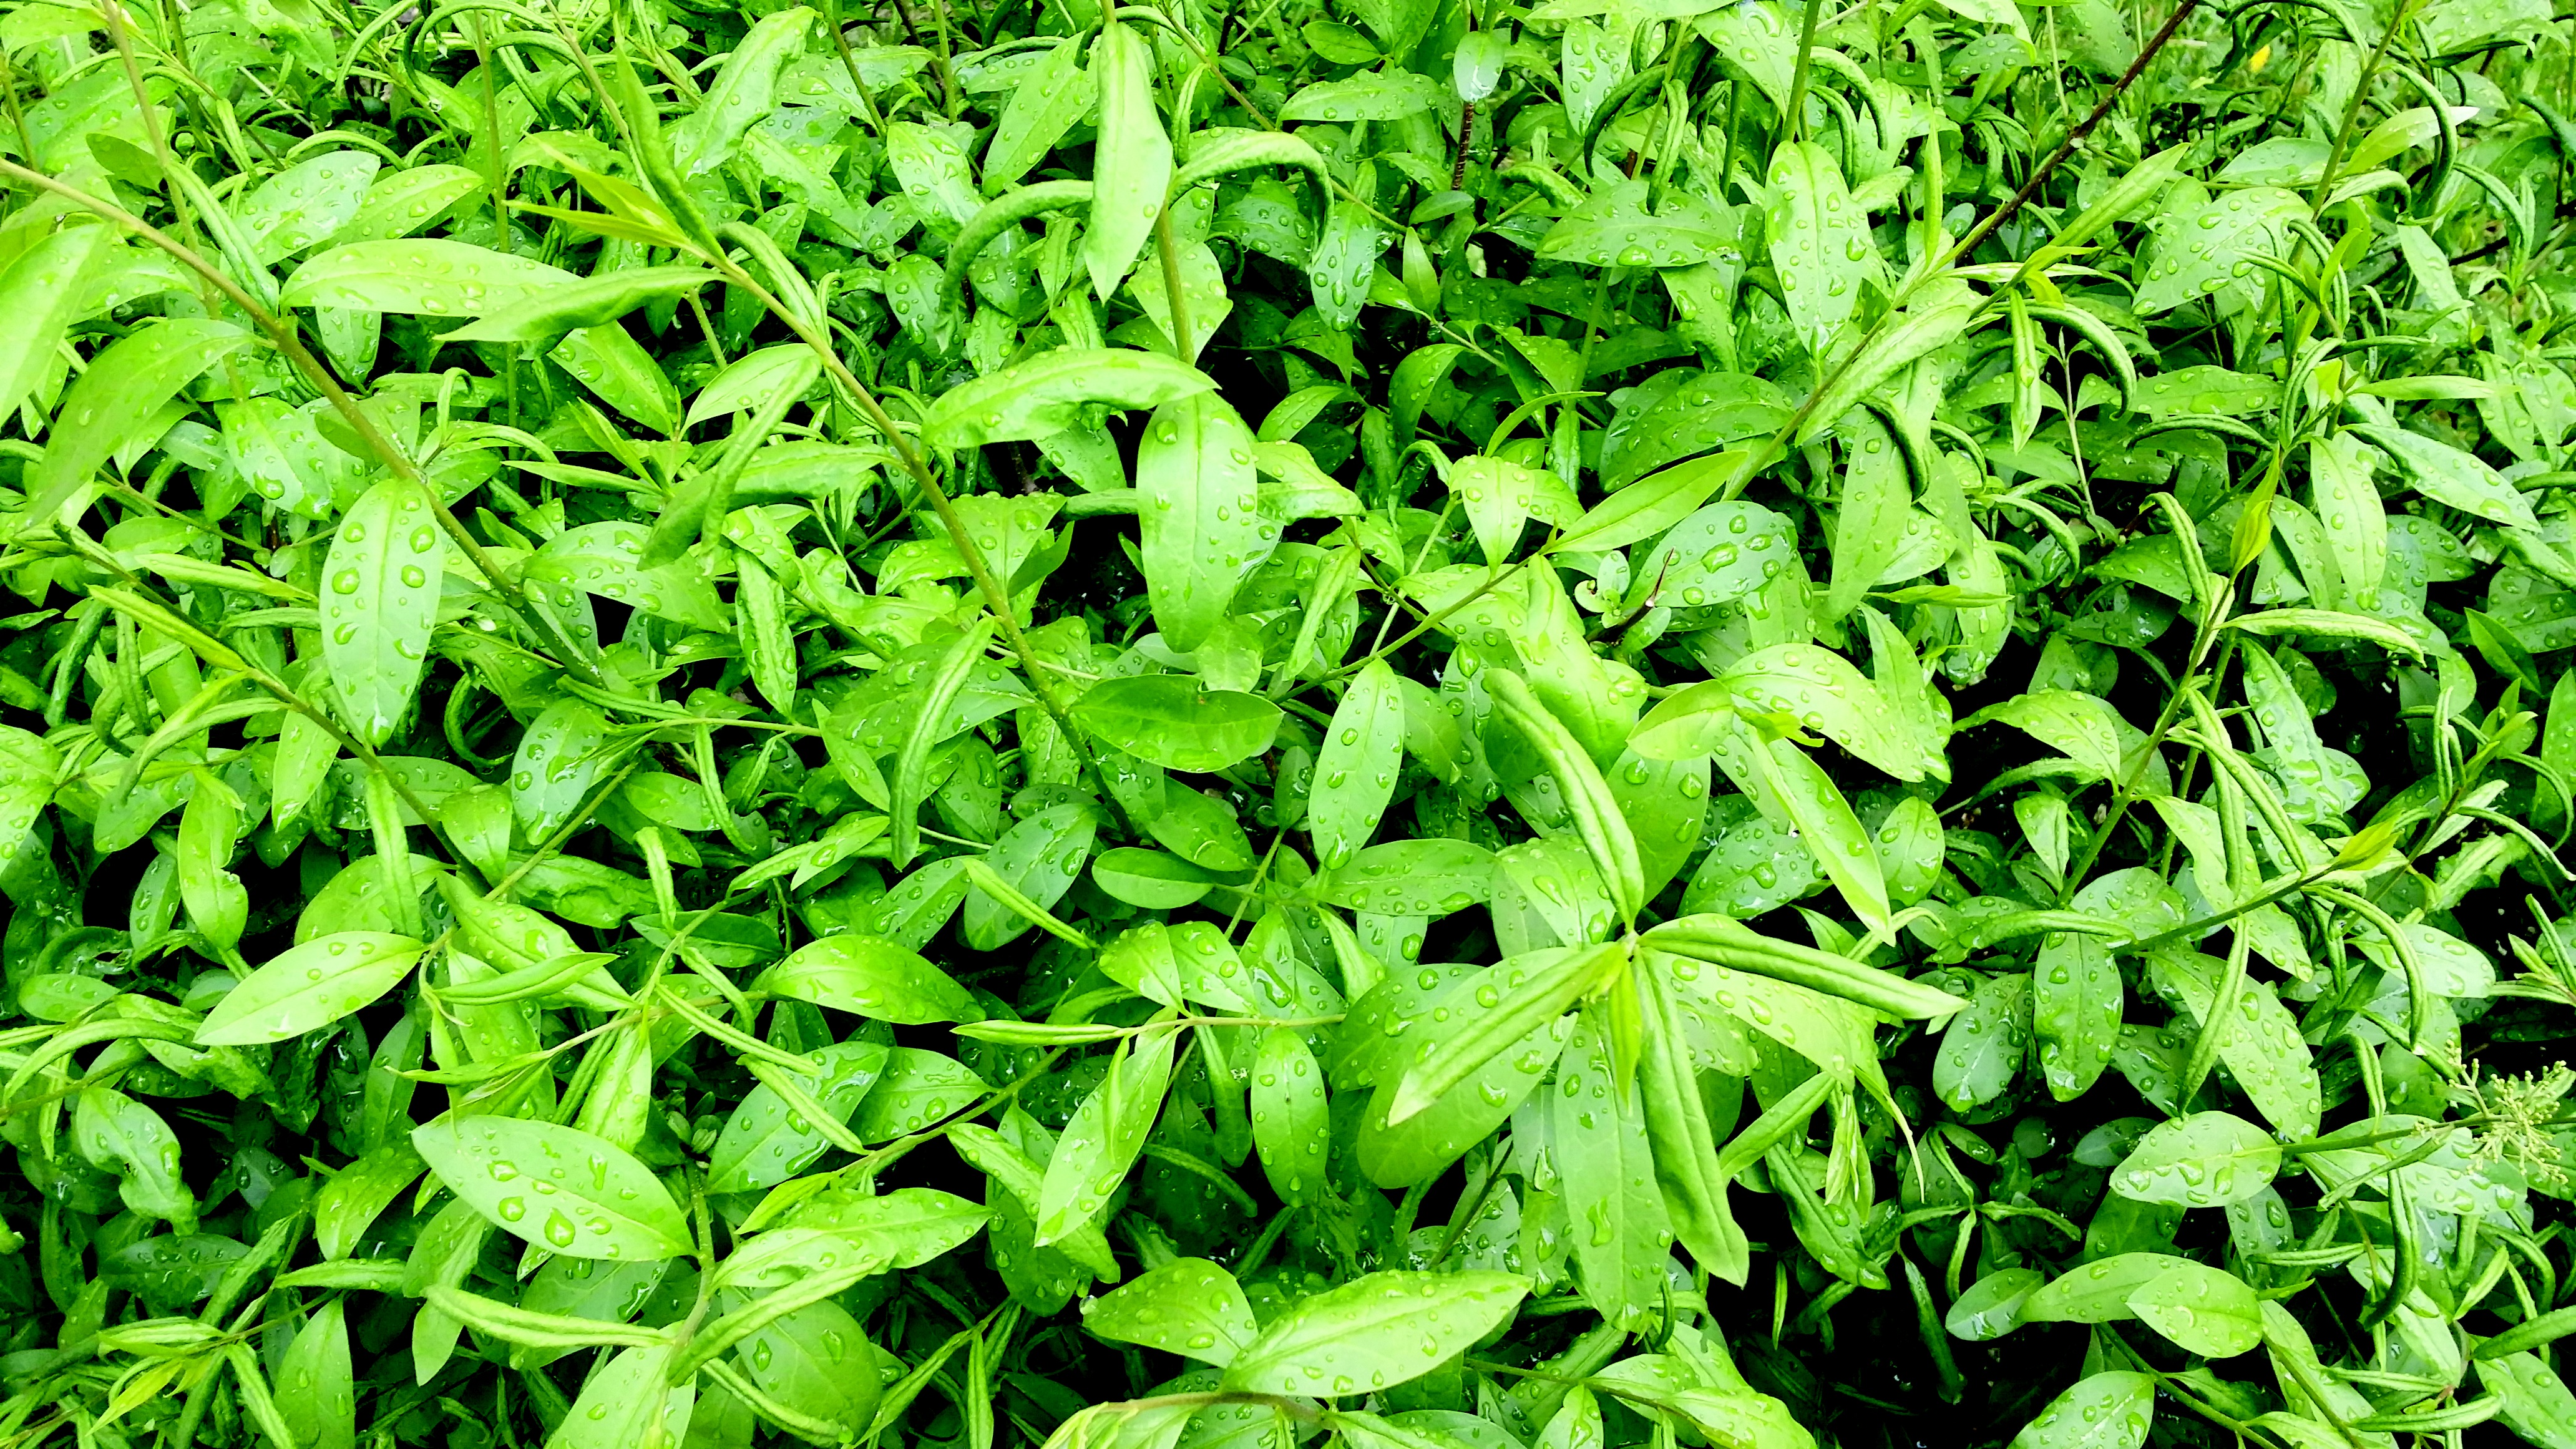
nature, grass, plant, lawn, leaf, flower, bush, food, green, herb, produce, vegetable, crop, garden, shrub, groundcover, flowering plant, a drop of, land plant